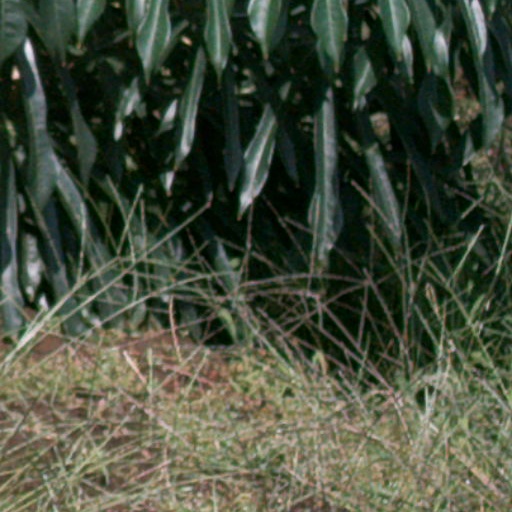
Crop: cassava